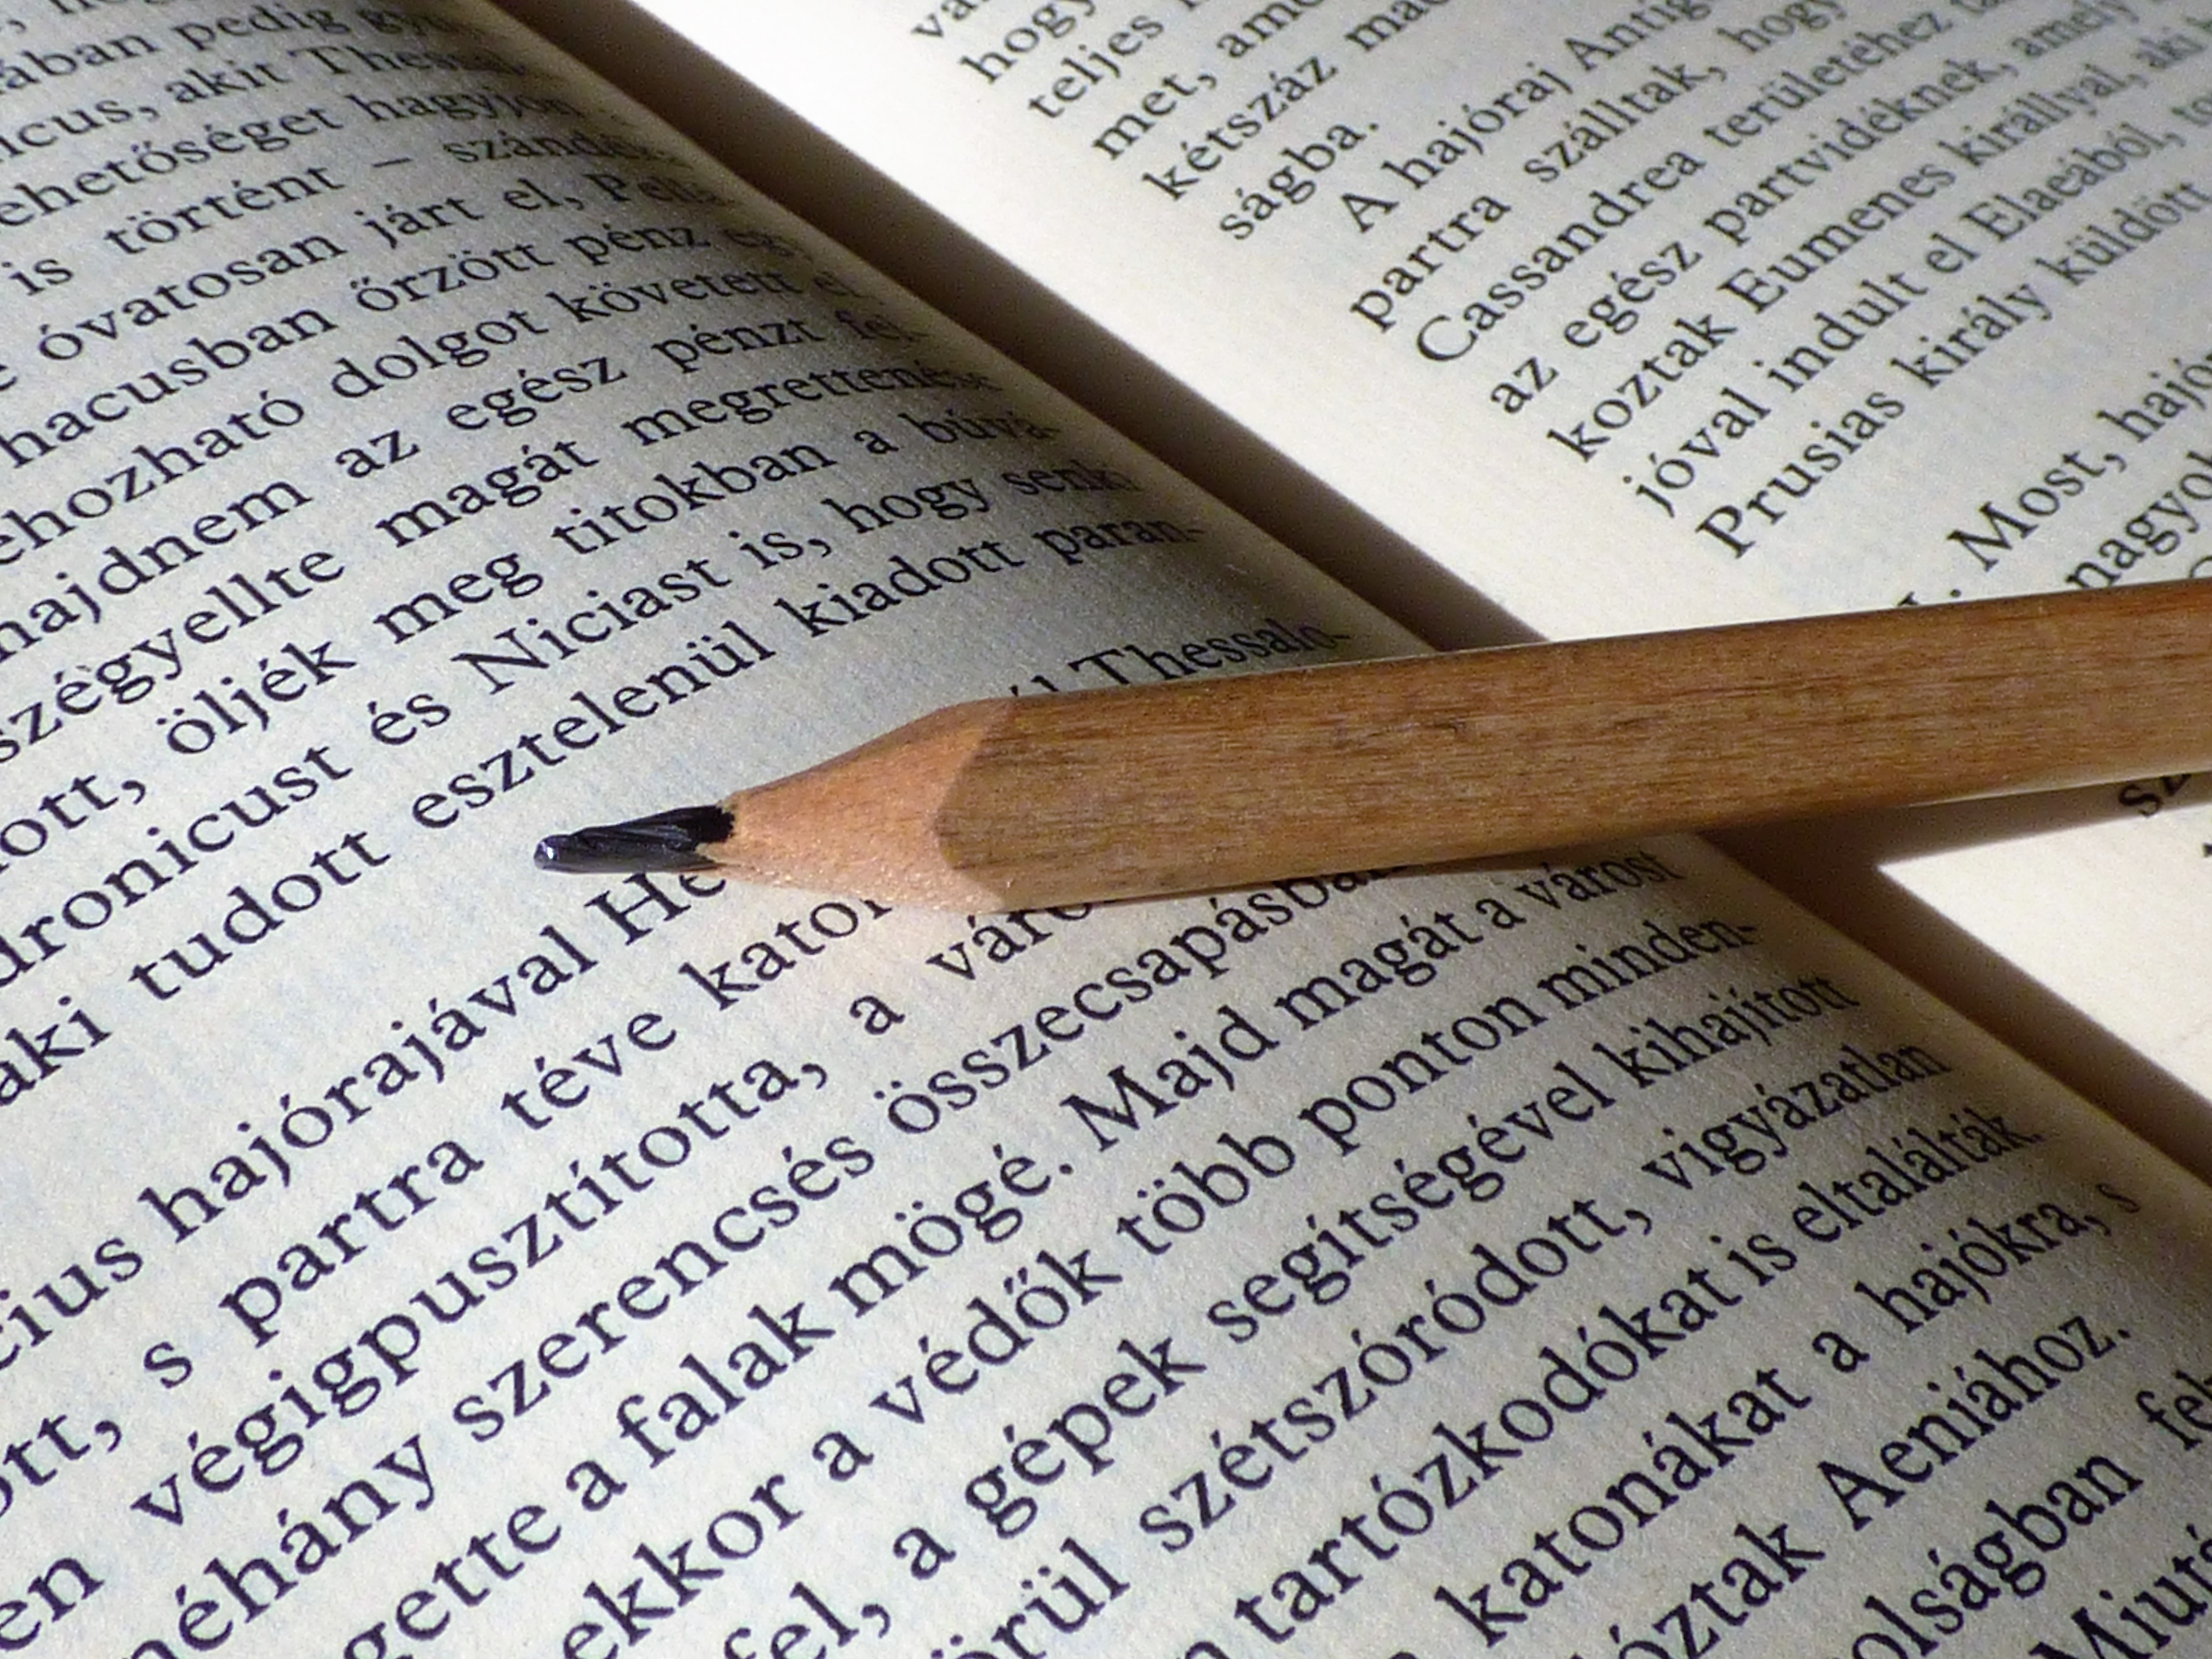
writing, book, pencil, wood, old, reading, letter, literature, text, handwriting, calligraphy, document